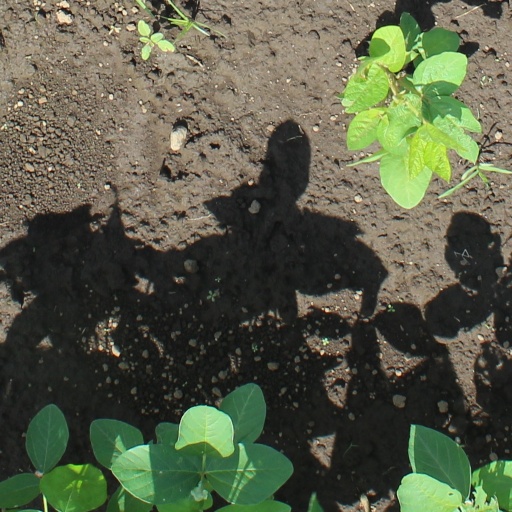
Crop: soybean